GoRaleigh

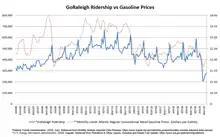

To improve transit efficiency and reliability, the Wake County Transit Plan includes approximately 20 miles of bus rapid transit (BRT) infrastructure—the first of its kind in the county. The first line of the GoRaleigh BRT system is expected to be in operation by 2028. BRT involves creating dedicated bus lanes on local roads, which allows buses to bypass traffic and stay on schedule. Key features of the system include: